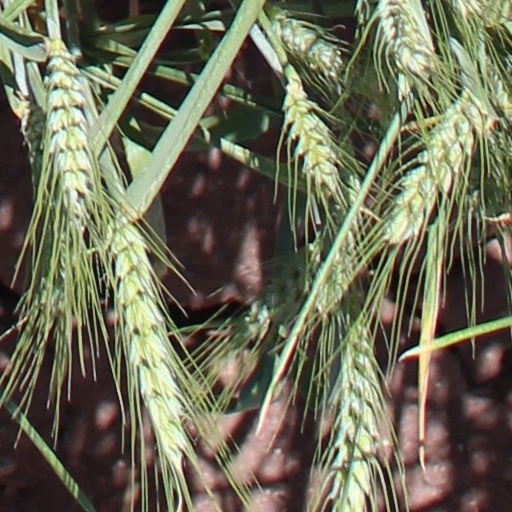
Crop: wheat